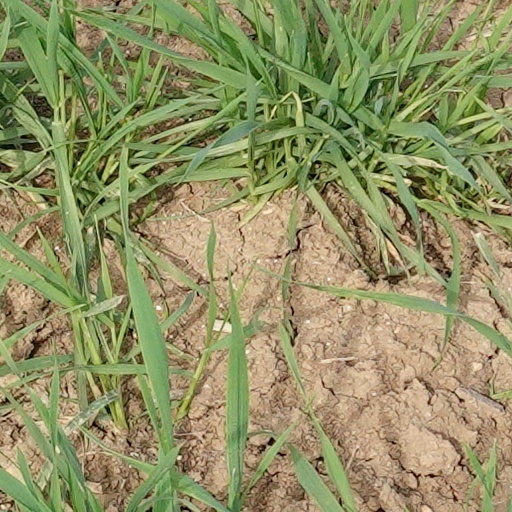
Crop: wheat